M-50–Sandstone Creek Bridge

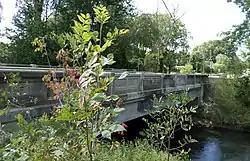

The M-50–Sandstone Creek Bridge, also known as th Tompkins Bridge, is a road bridge carrying M-50 over Sandstone Creek in Tompkins Township, Michigan, United States. It was listed on the National Register of Historic Places in 2000.